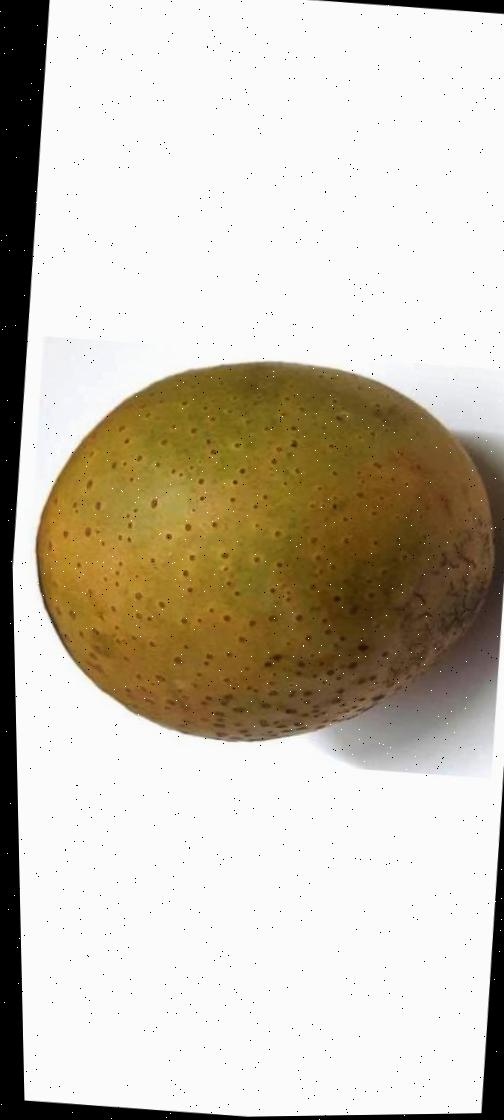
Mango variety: Gourmoti